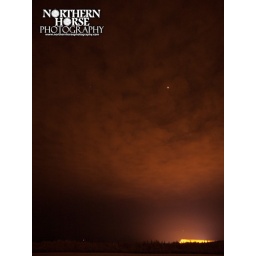
Red moon in a red sky